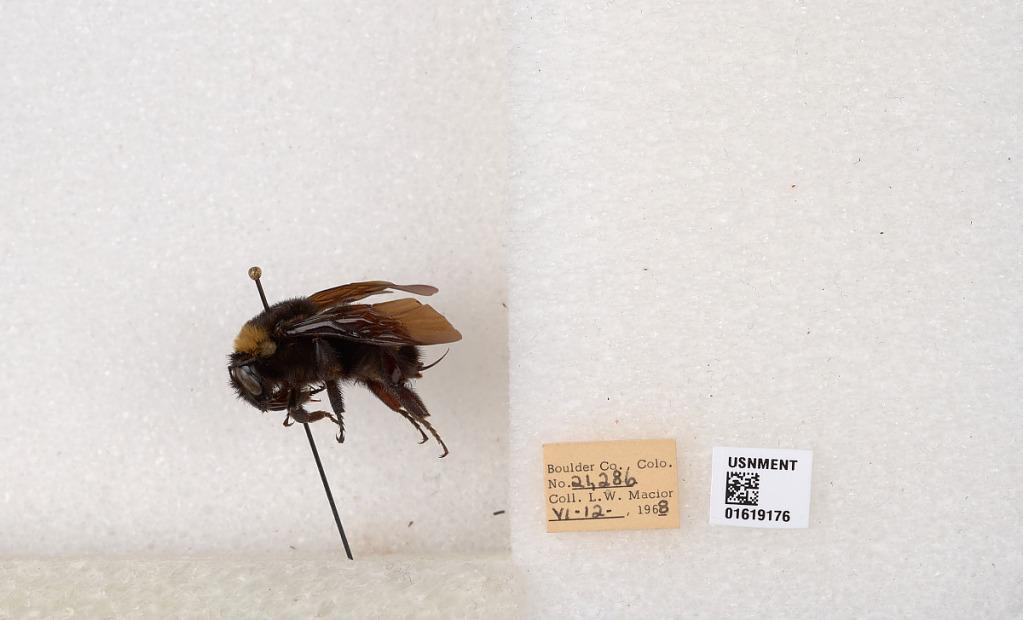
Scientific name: Bombus (Bombus) nevadensis auricormus
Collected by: L. Macior
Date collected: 1968-6-12
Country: United States
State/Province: Colorado
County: Boulder
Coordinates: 40.0925, -105.358